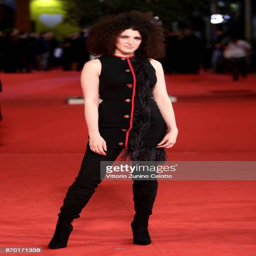
musical artist walks a red carpet during film festival